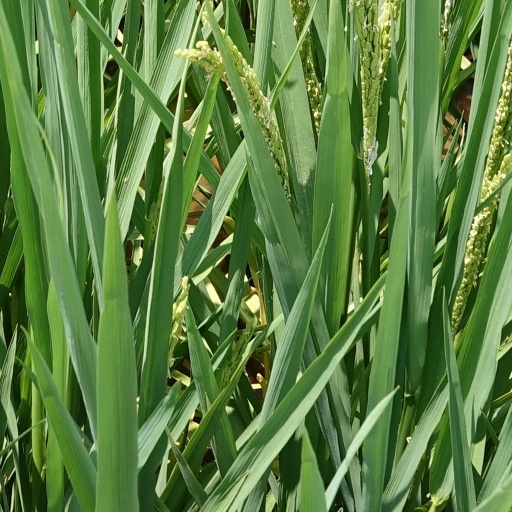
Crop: rice